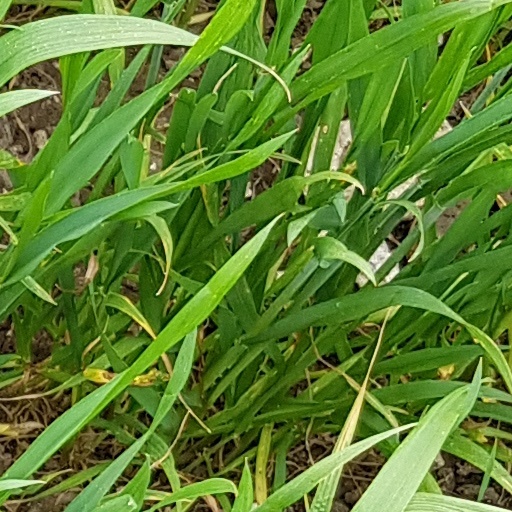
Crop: wheat